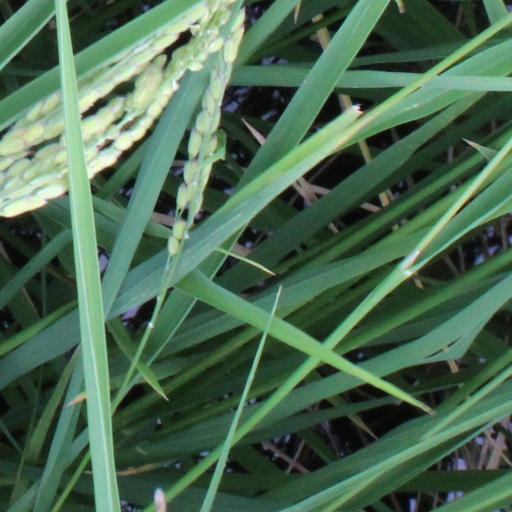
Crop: rice